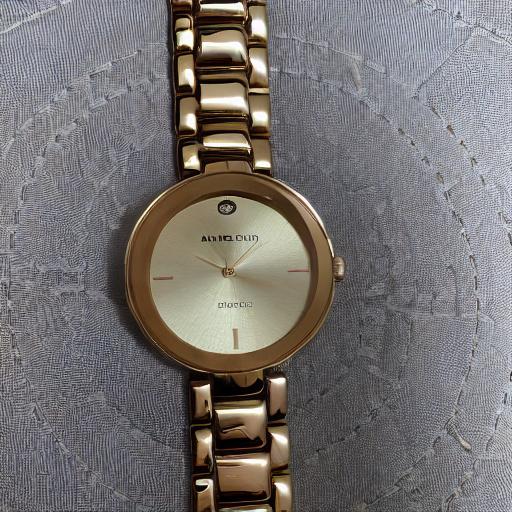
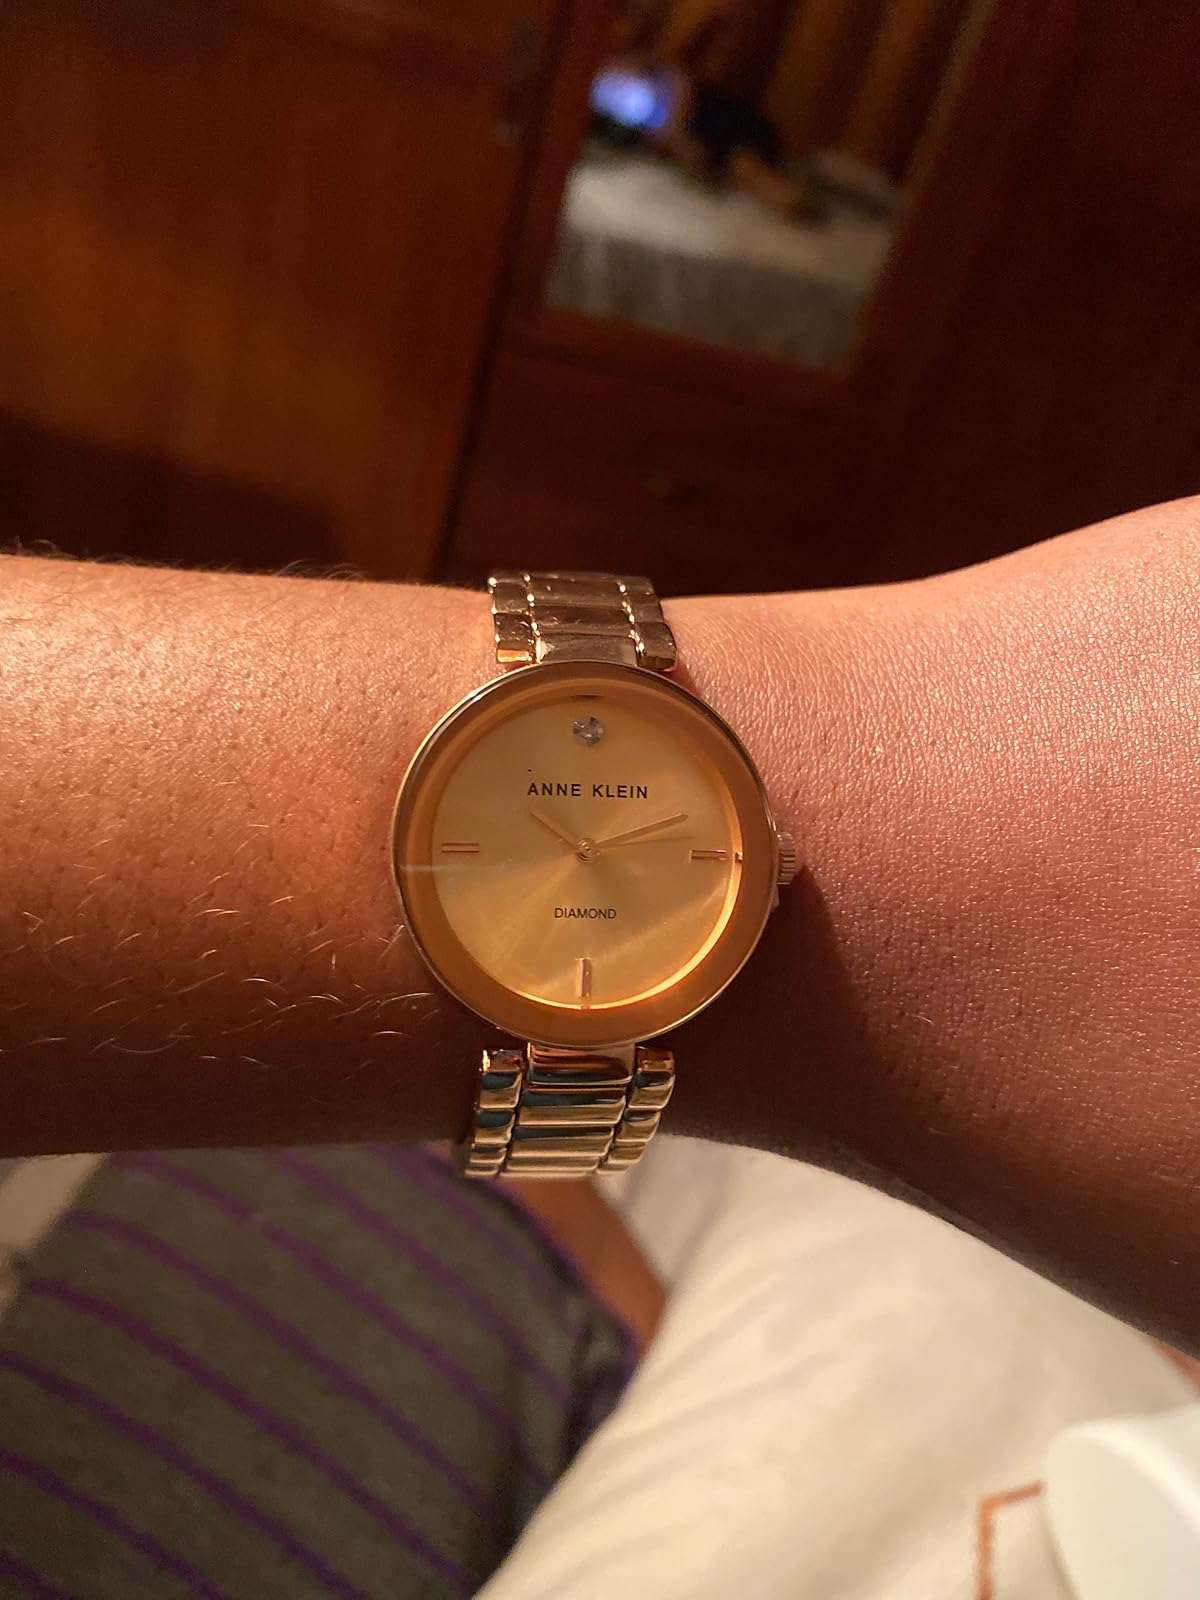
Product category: accessories_watch
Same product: no